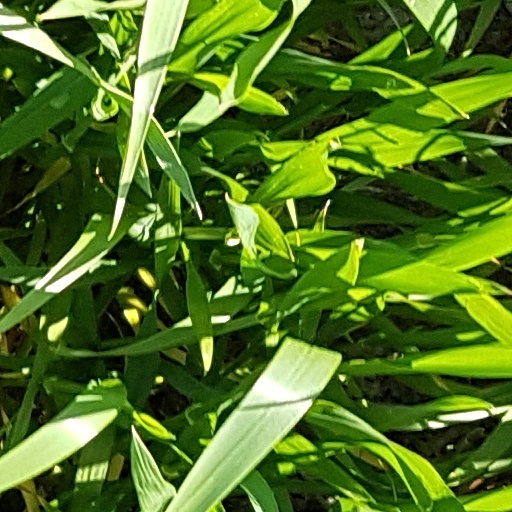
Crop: wheat